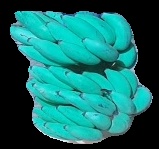
Variety: elakki-bale
Grade: grade3